Giacomo Leopardi

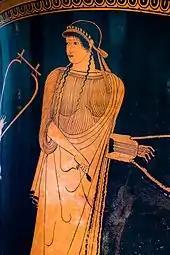
Sappho on a fifth-century BC red-figure vase by the Brygos Painter

These were rough years for Leopardi, as he started developing his concept of Nature. At first, he saw this as "benevolent" to mankind, helping to distract people from their sufferings. Later, by 1819, his idea of Nature became dominated by a destructive mechanism.